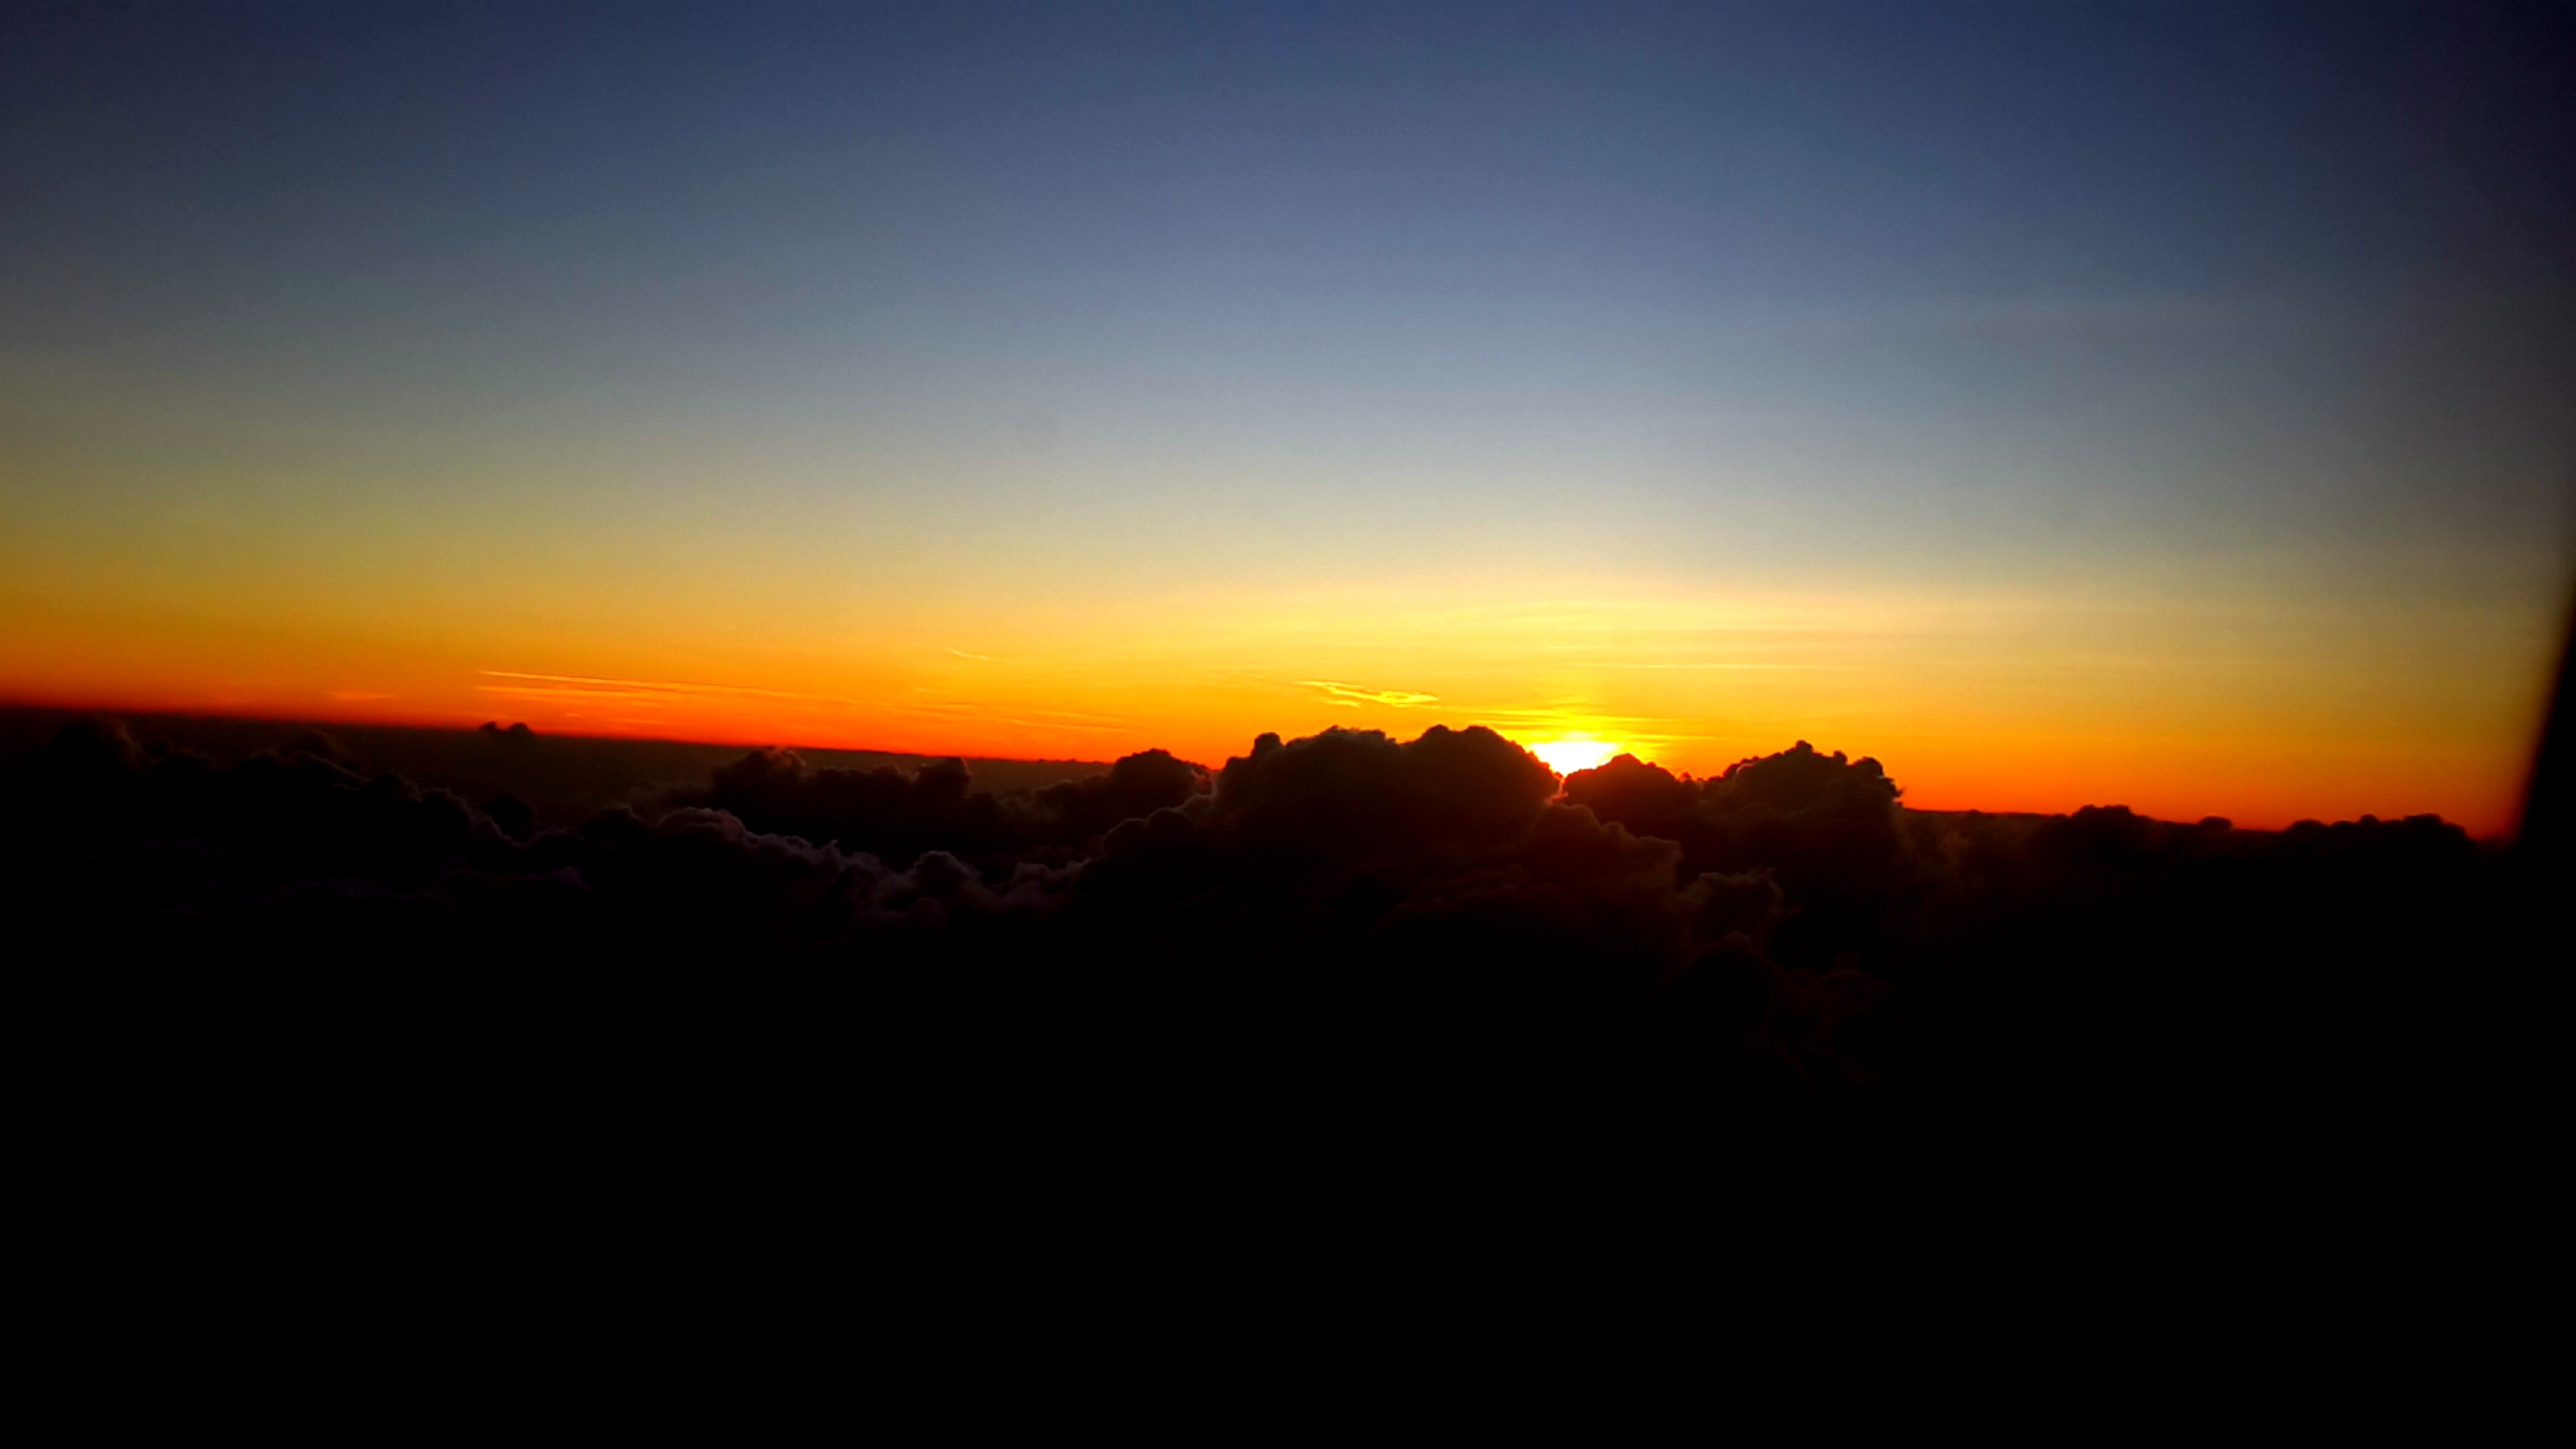
landscape, horizon, cloud, sky, sun, sunrise, sunset, sunlight, air, morning, dawn, atmosphere, dusk, evening, infinity, aerial view, clouds, views, afterglow, atmospheric phenomenon, red sky at morning